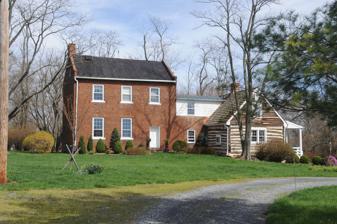
Building: Old Chiswell Place
Country: United States of America
Year built: 1790
Historic house in Maryland, United States United States historic place Old Chiswell Place U.S. National Register of Historic Places Show map of Maryland Show map of the United States Location 18125 Cattail Road, Poolesville, Maryland Coordinates 39°9′1″N 77°23′18″W / 39.15028°N 77.38833°W / 39.15028; -77.38833 Area 145 acres (59 ha) Built 1790 ( 1790 ) Architectural style Federal, Log House NRHP reference No. 75000912 Added to NRHP September 9, 1975 The Old Chiswell Place , also known as Blue Plains, is a historic home and property located at Poolesville , Montgomery County, Maryland . The home is a frame, log, and brick structure built in three stages. In addition to the residence, there is a meathouse of log with an attached springhouse.  There is a small log house probably used for storage with sandstone chips used between the logs. There is also an early corncrib made of frame and logs. It has the further significance of having been the home of three men distinguished in their period. George Frazier Magruder bought this farm in 1778 and moved from neighboring Prince George's County where he had been a fourth generation resident and planter. It was listed on the National Register of Historic Places in 1975. References